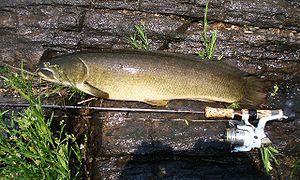
La formation de Bissekty, parfois appelée formation de Bissekt est une formation géologique affleurant dans le désert de Kyzyl Kum en Ouzbékistan, datée du Crétacé supérieur, et un site paléontologique riche en fossiles.